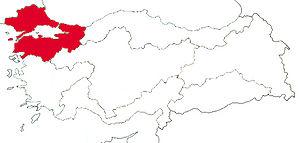
La région de Marmara est une région de la Turquie. Elle est bordée à l'ouest par la Grèce et la Bulgarie, au nord par la mer Noire, à l'est par la Région de la mer Noire, et au sud par la Région égéenne.